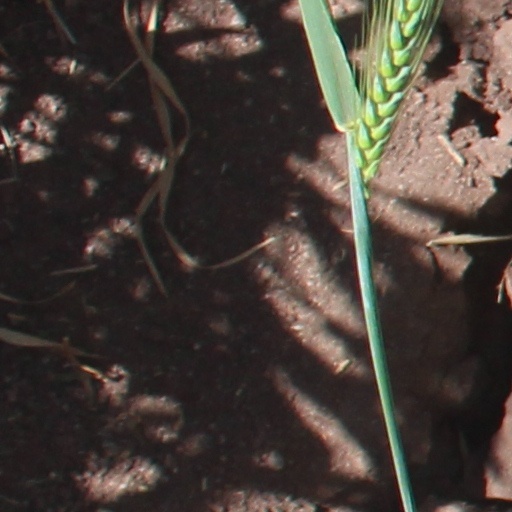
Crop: wheat